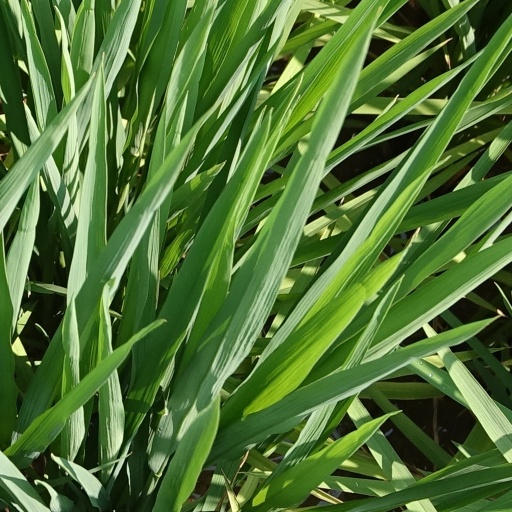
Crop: rice